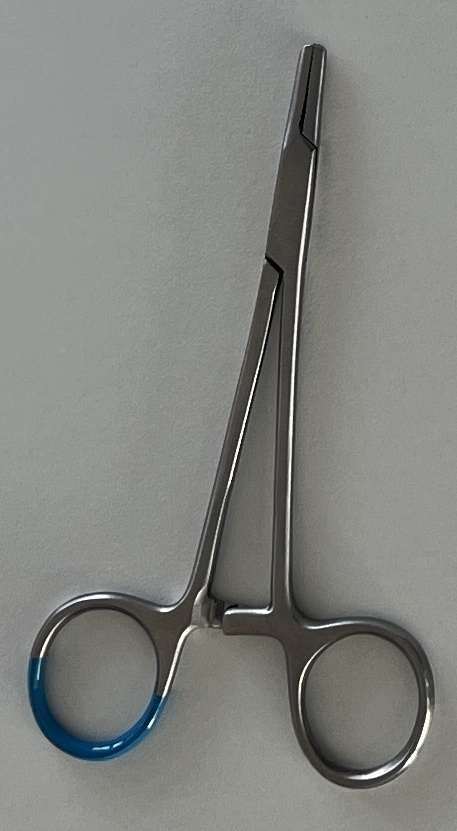
Hinged instrument state: closed